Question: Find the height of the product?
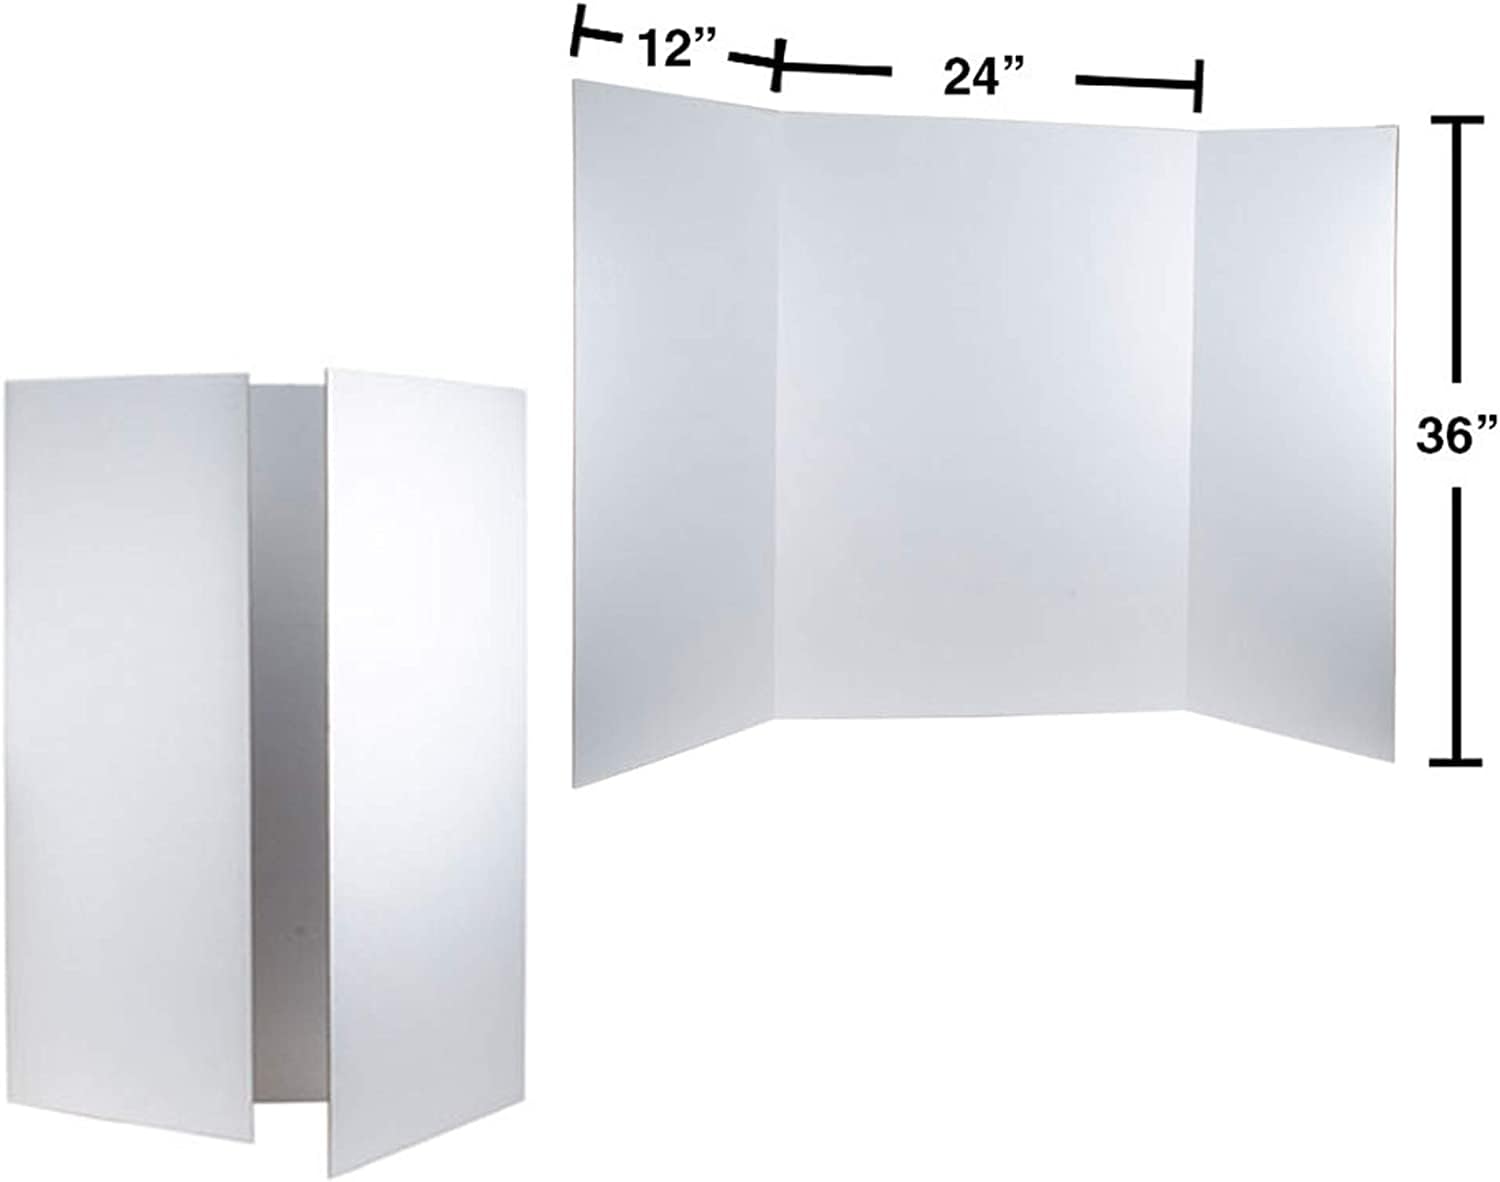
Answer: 36.0 inch